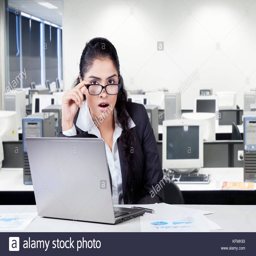
portrait of shocked indian businesswoman looking at the camera through her glasses in the office